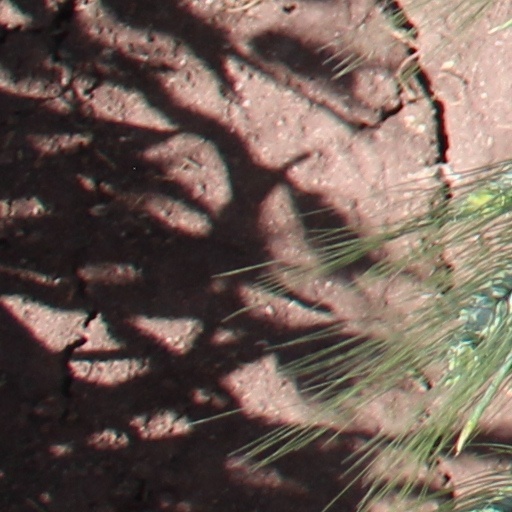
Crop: wheat